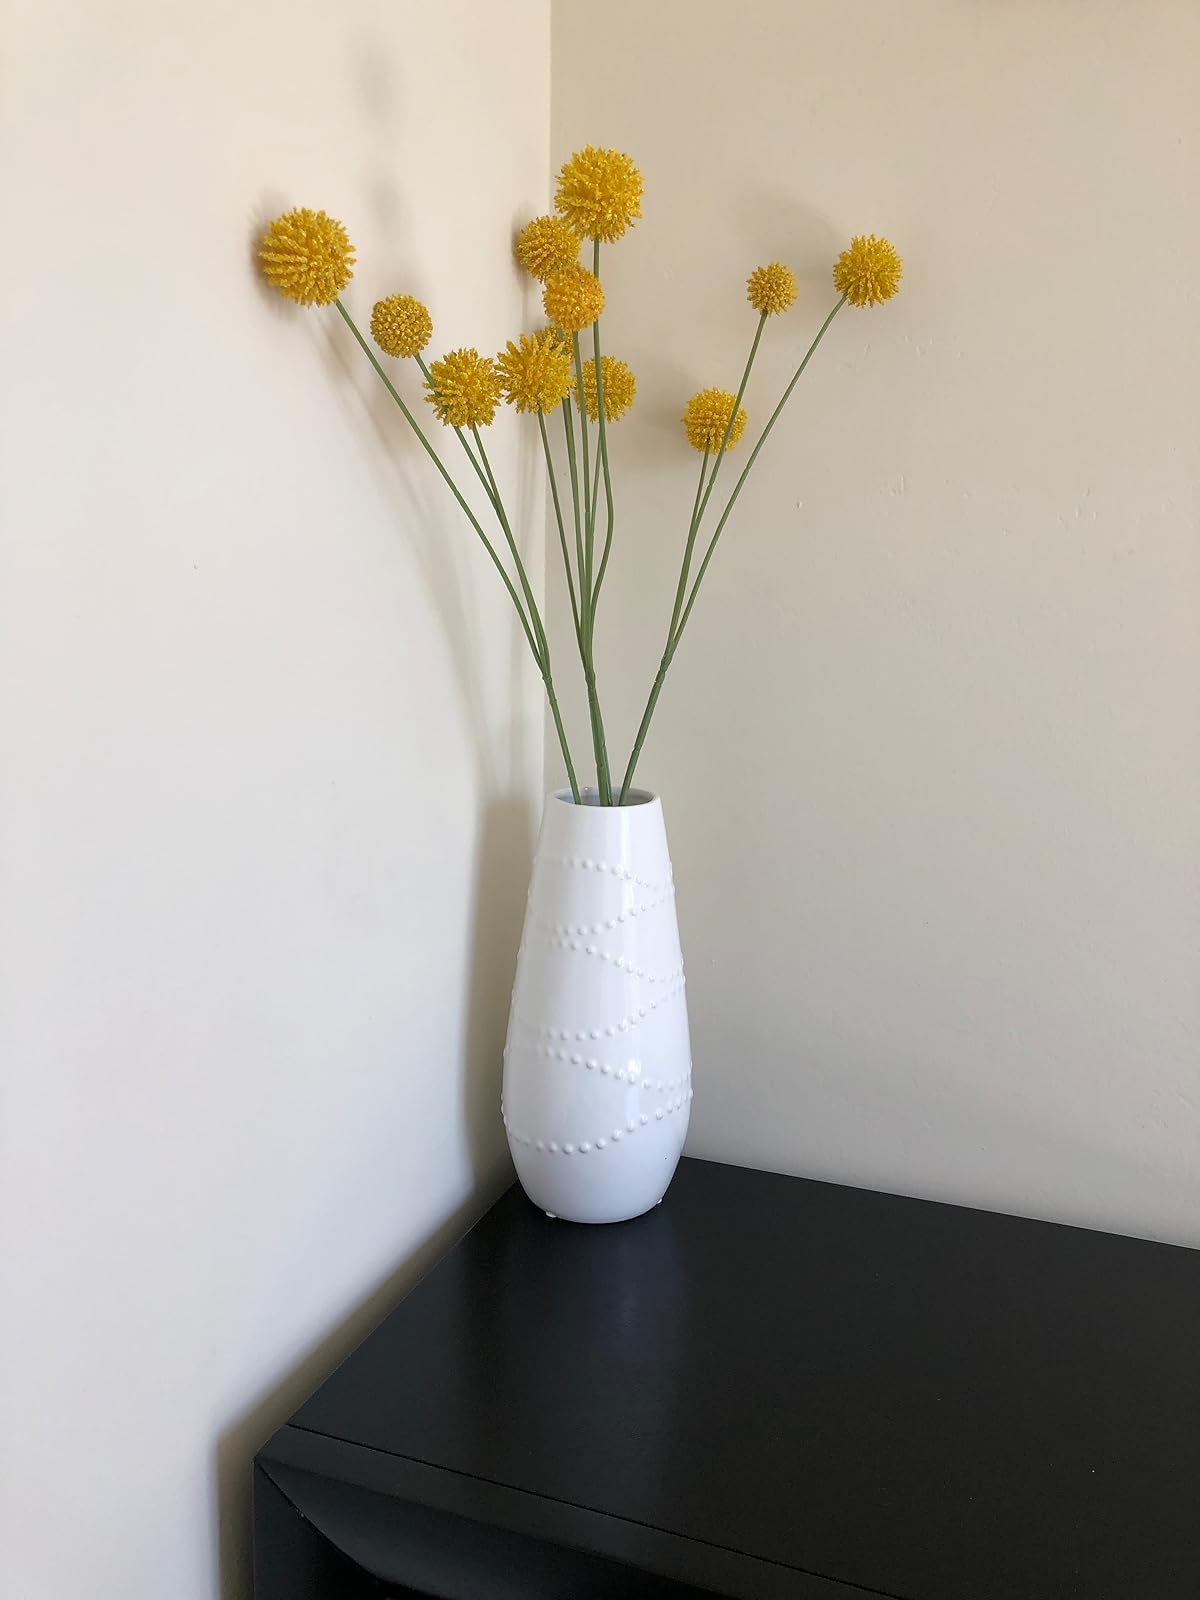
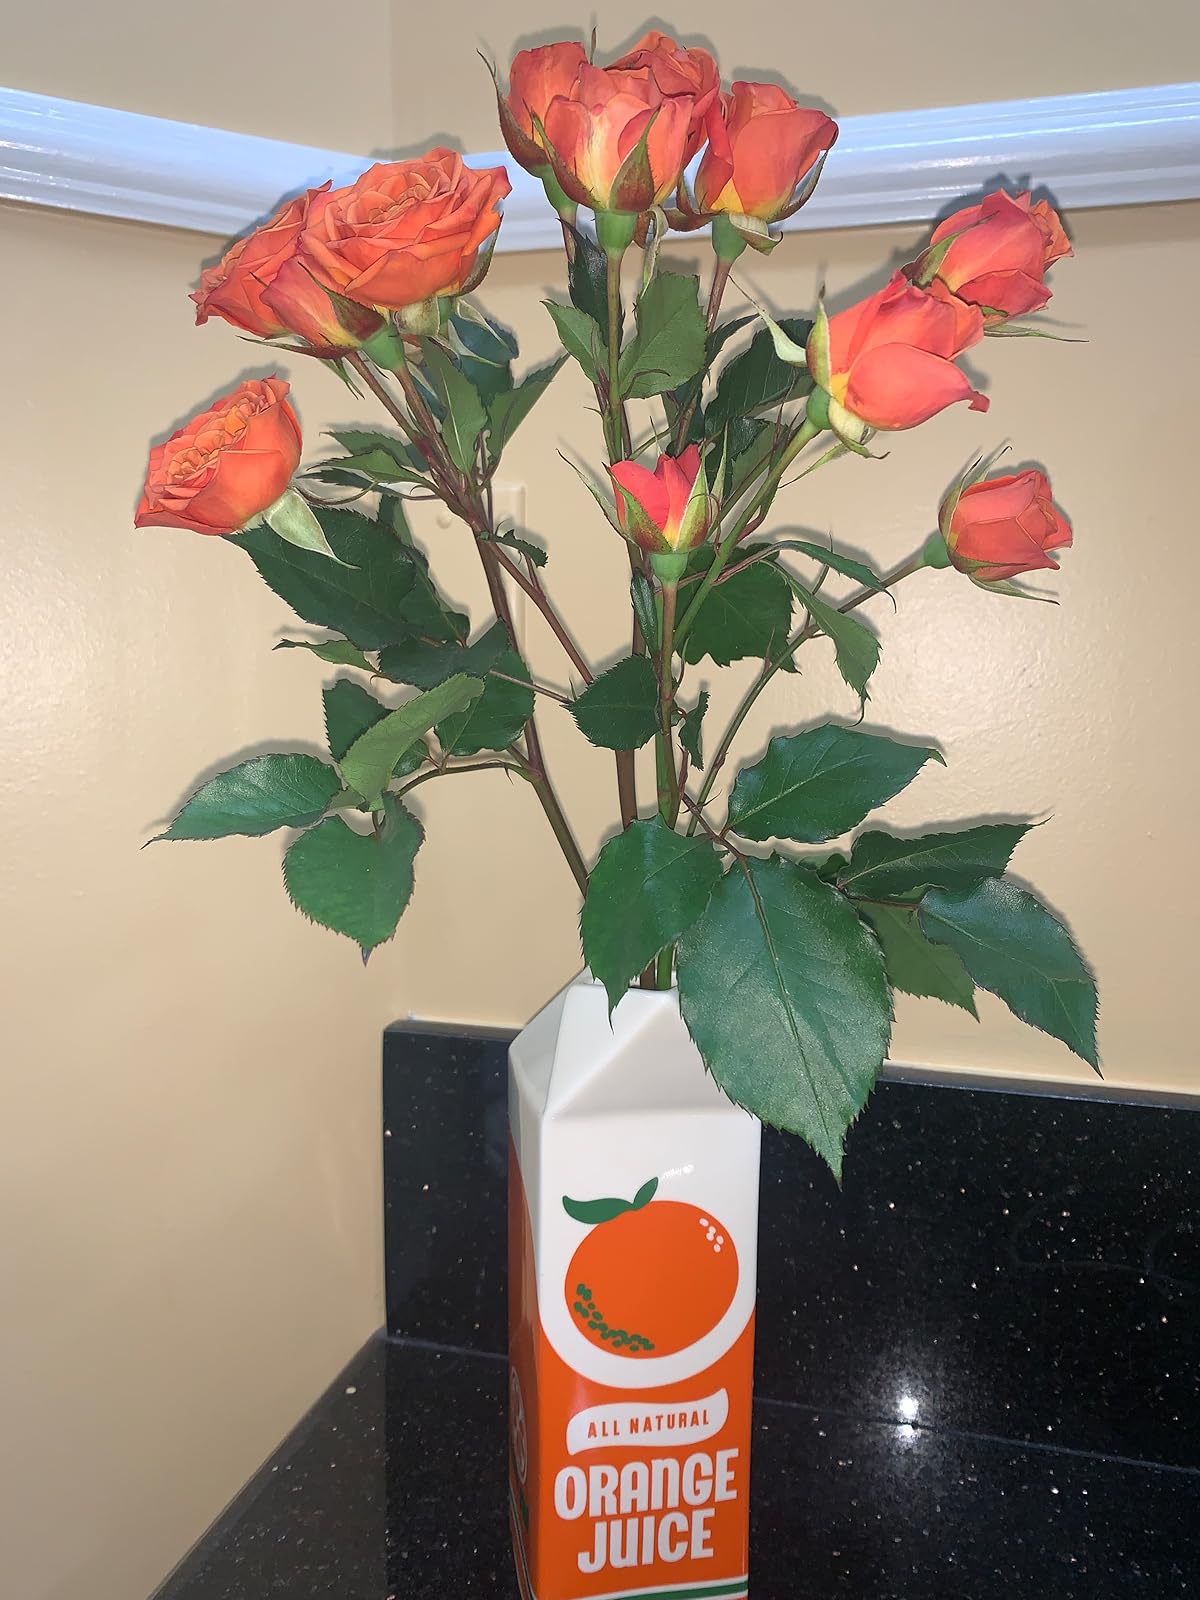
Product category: vase
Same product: no